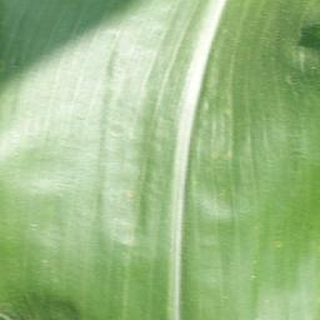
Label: healthy_corn